Panama

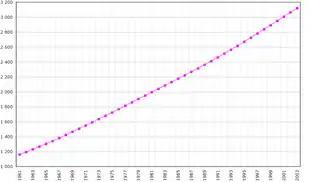
Panama's population, 1961–2003

Tourism in Panama has maintained its growth over the past five years due to government tax and price discounts to foreign guests and retirees. These economic incentives have caused Panama to be regarded as a relatively good place to retire. Real estate developers in Panama have increased the number of tourism destinations in the past five years because of interest in these visitor incentives.